U-Bahn Line C (Frankfurt U-Bahn)

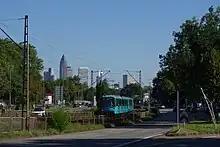
U7 train on Ludwig-Landmann-Straße in Rödelheim

The longer of the two north-western branches of the line runs in the central reservation of the mostly two-lane Ludwig-Landmann-Straße. This branch was originally used by the U6, but since December 2018 has been part of the U7 service.